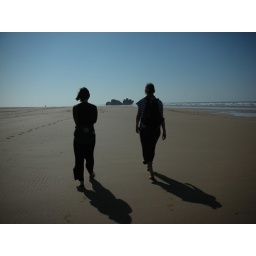
castle in the sand